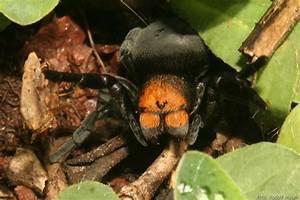
spider